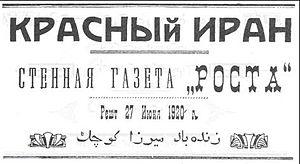
Journal mural nommé ""Roosta"" du 27 juin 1920 en l'honneur de Mirza Kuchak Khan après l'annonce de la création de la république soviétique du Gilan. Русский: Газета Красный Иран"
Mirza Koutchak Khan, né le 12 octobre 1880 à Racht et mort le 2 décembre 1921 à Ardabil, est un héros national de l'histoire moderne perse. Le fondateur d'un mouvement révolutionnaire basé dans les forêts du Guilan au nord de l'Iran qui est connu sous le nom de mouvement Djangal. Ce soulèvement a commencé en 1914 et est resté actif contre les ennemis internes et étrangers jusqu'en 1921 quand le mouvement fut vaincu.